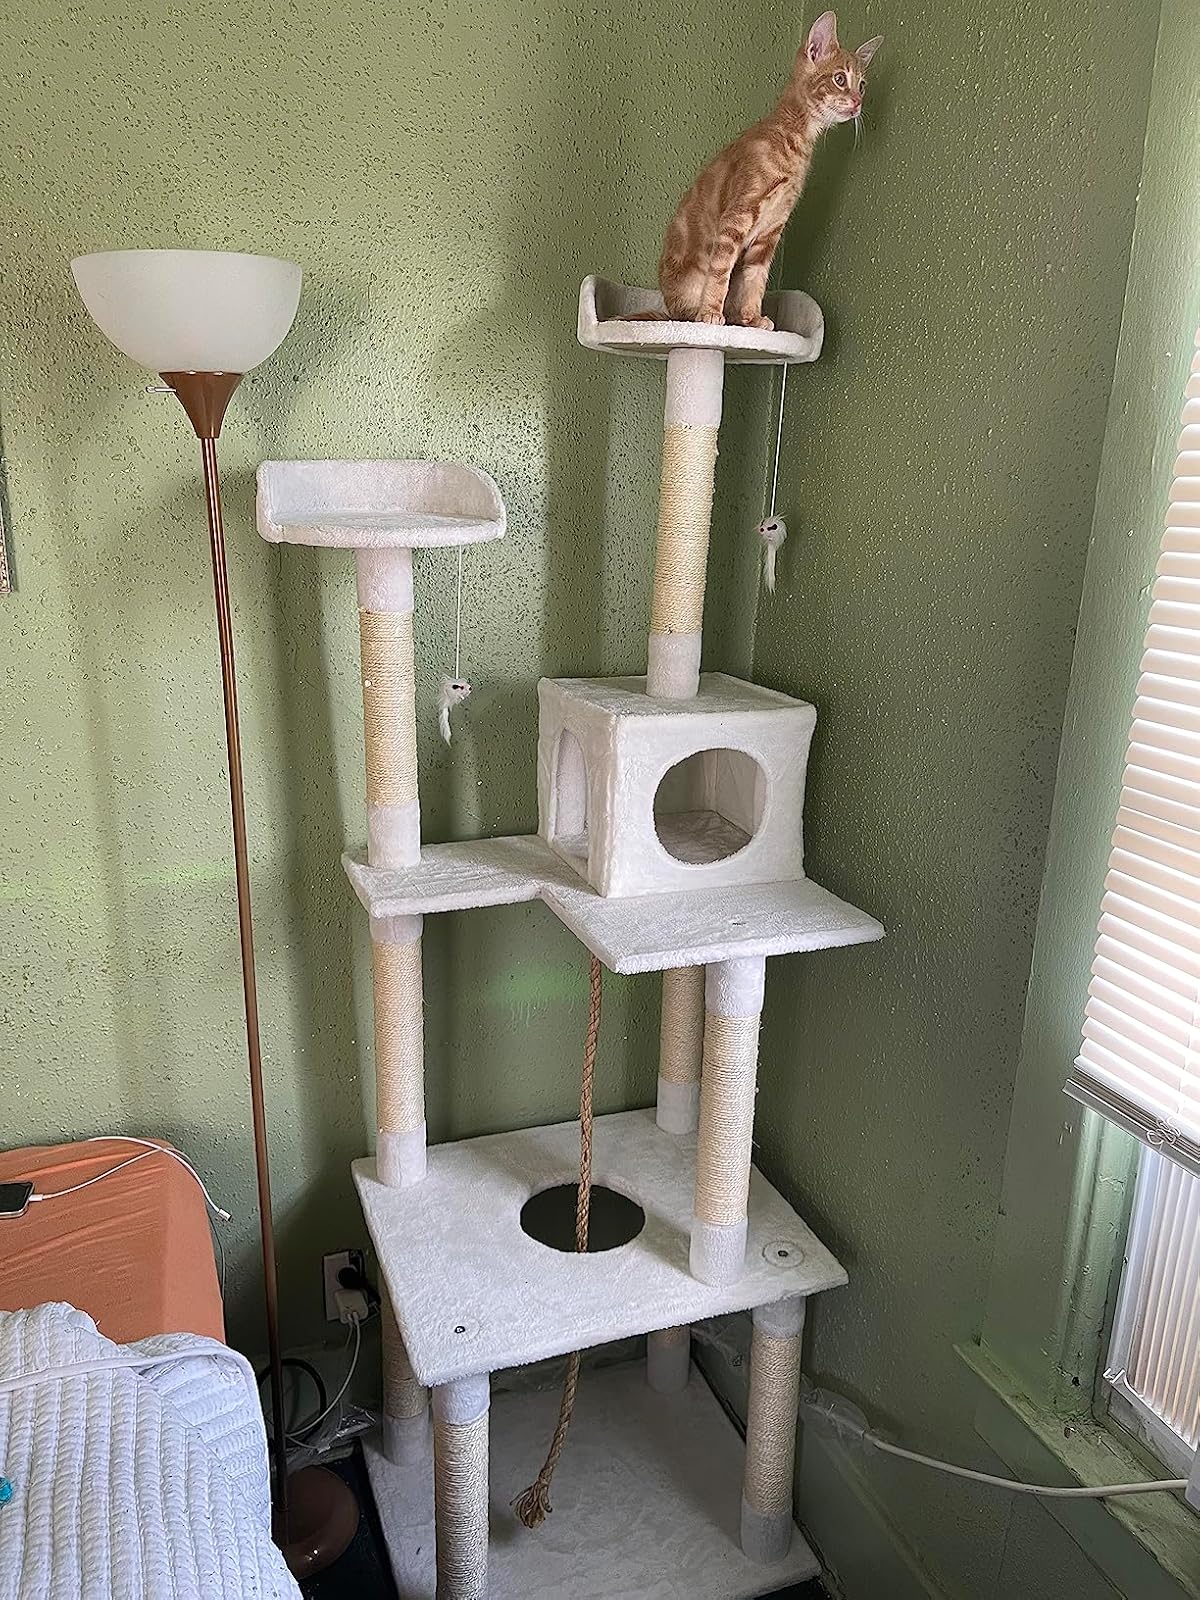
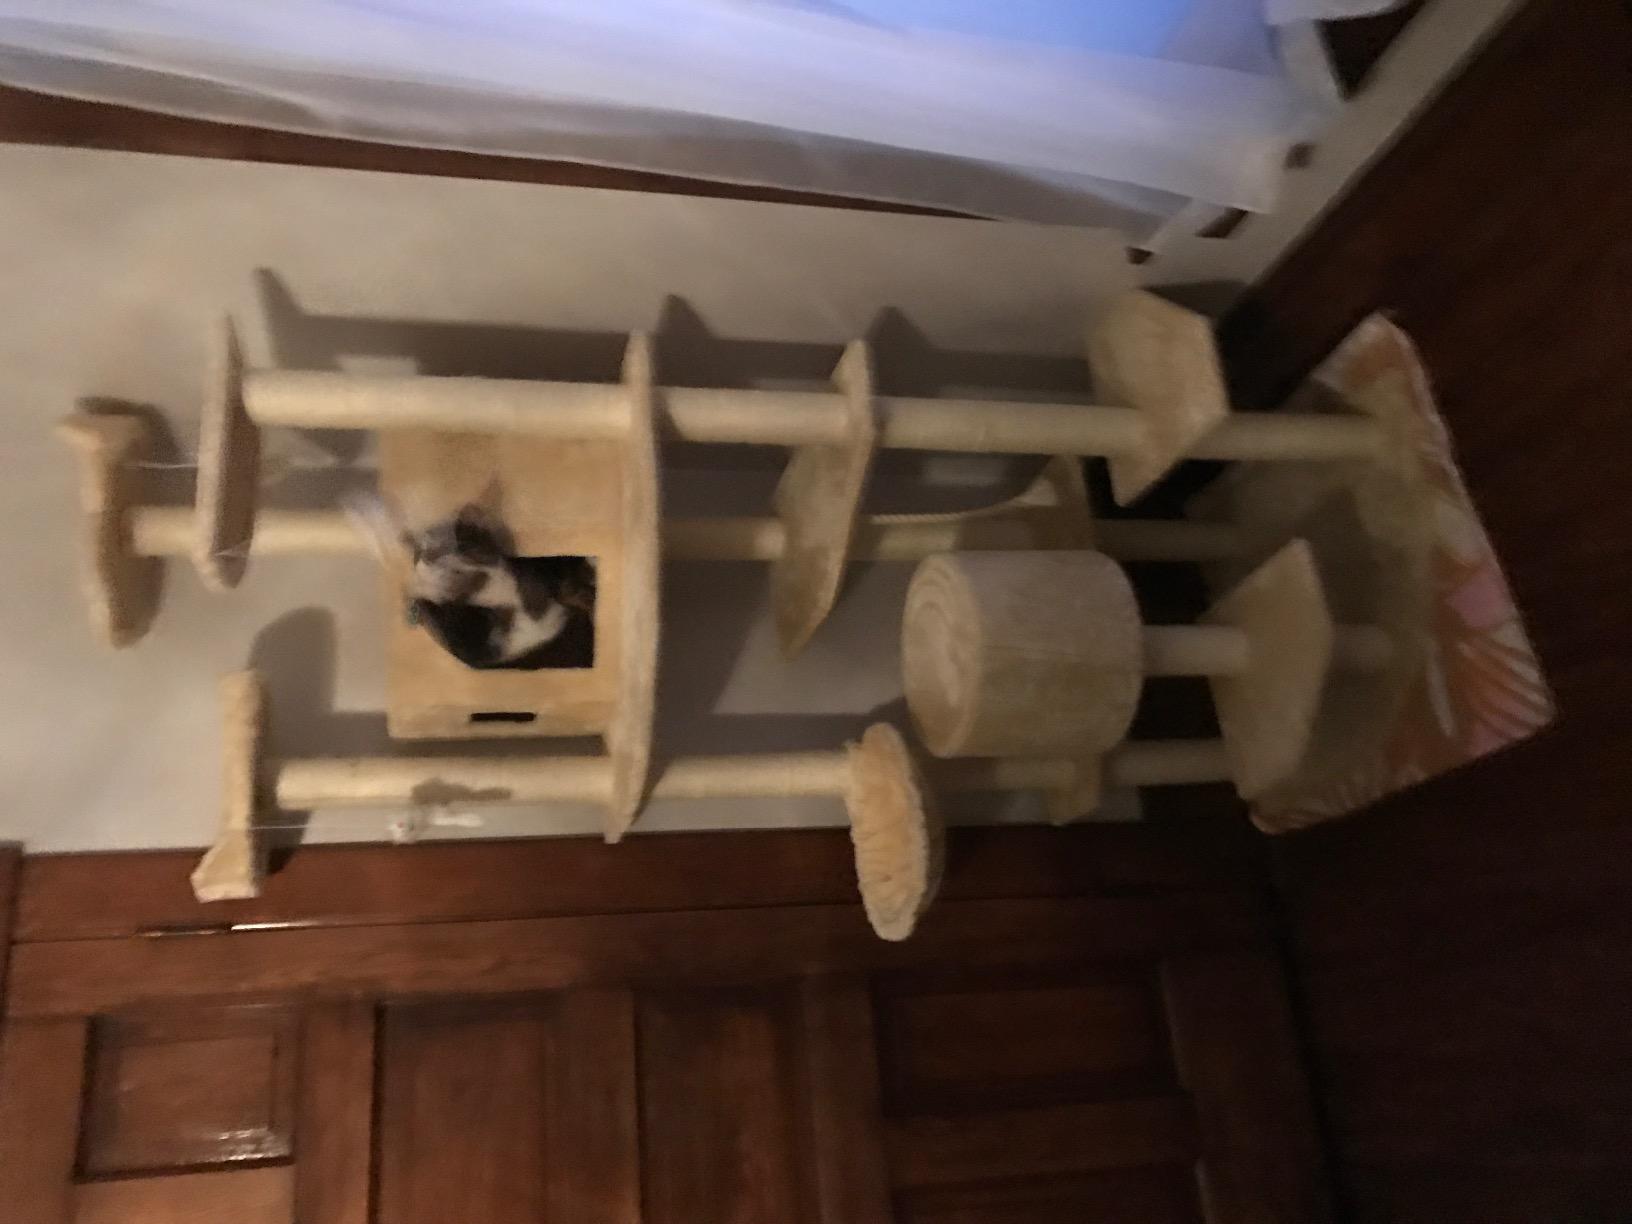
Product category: items_cat tree
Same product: no